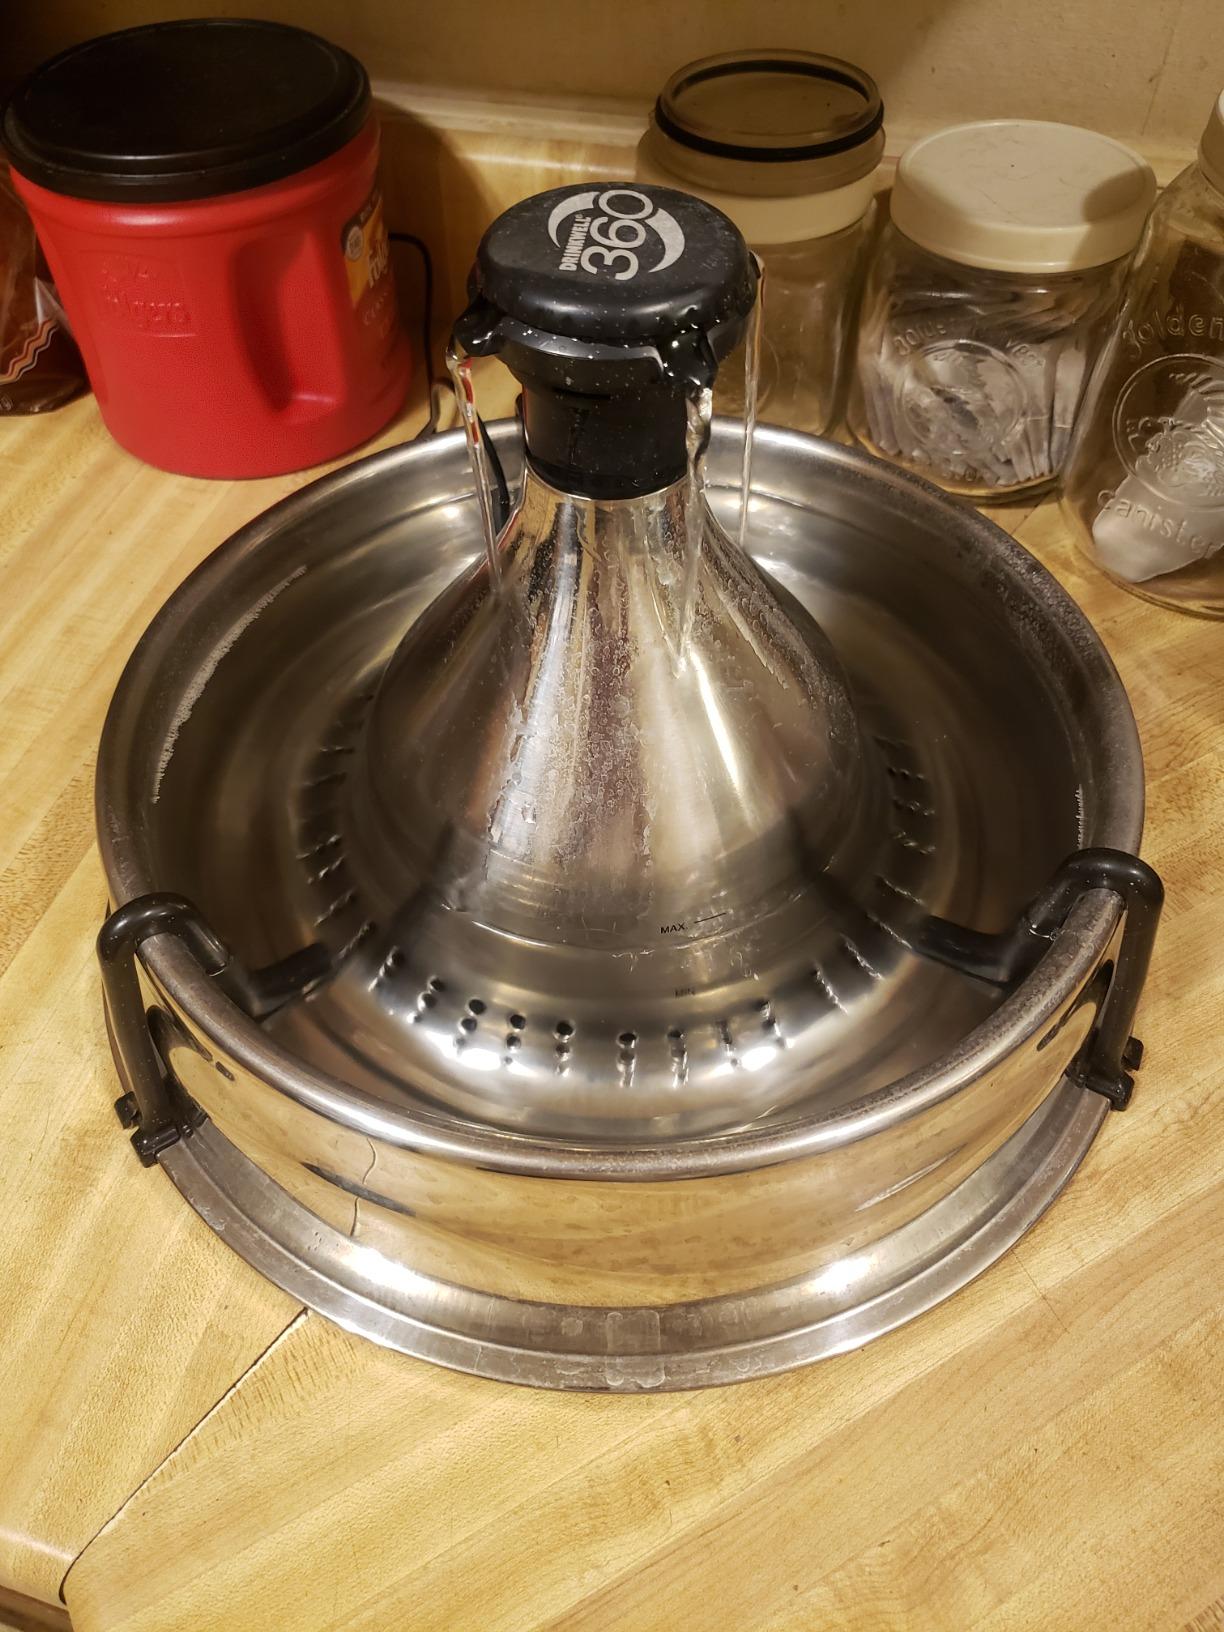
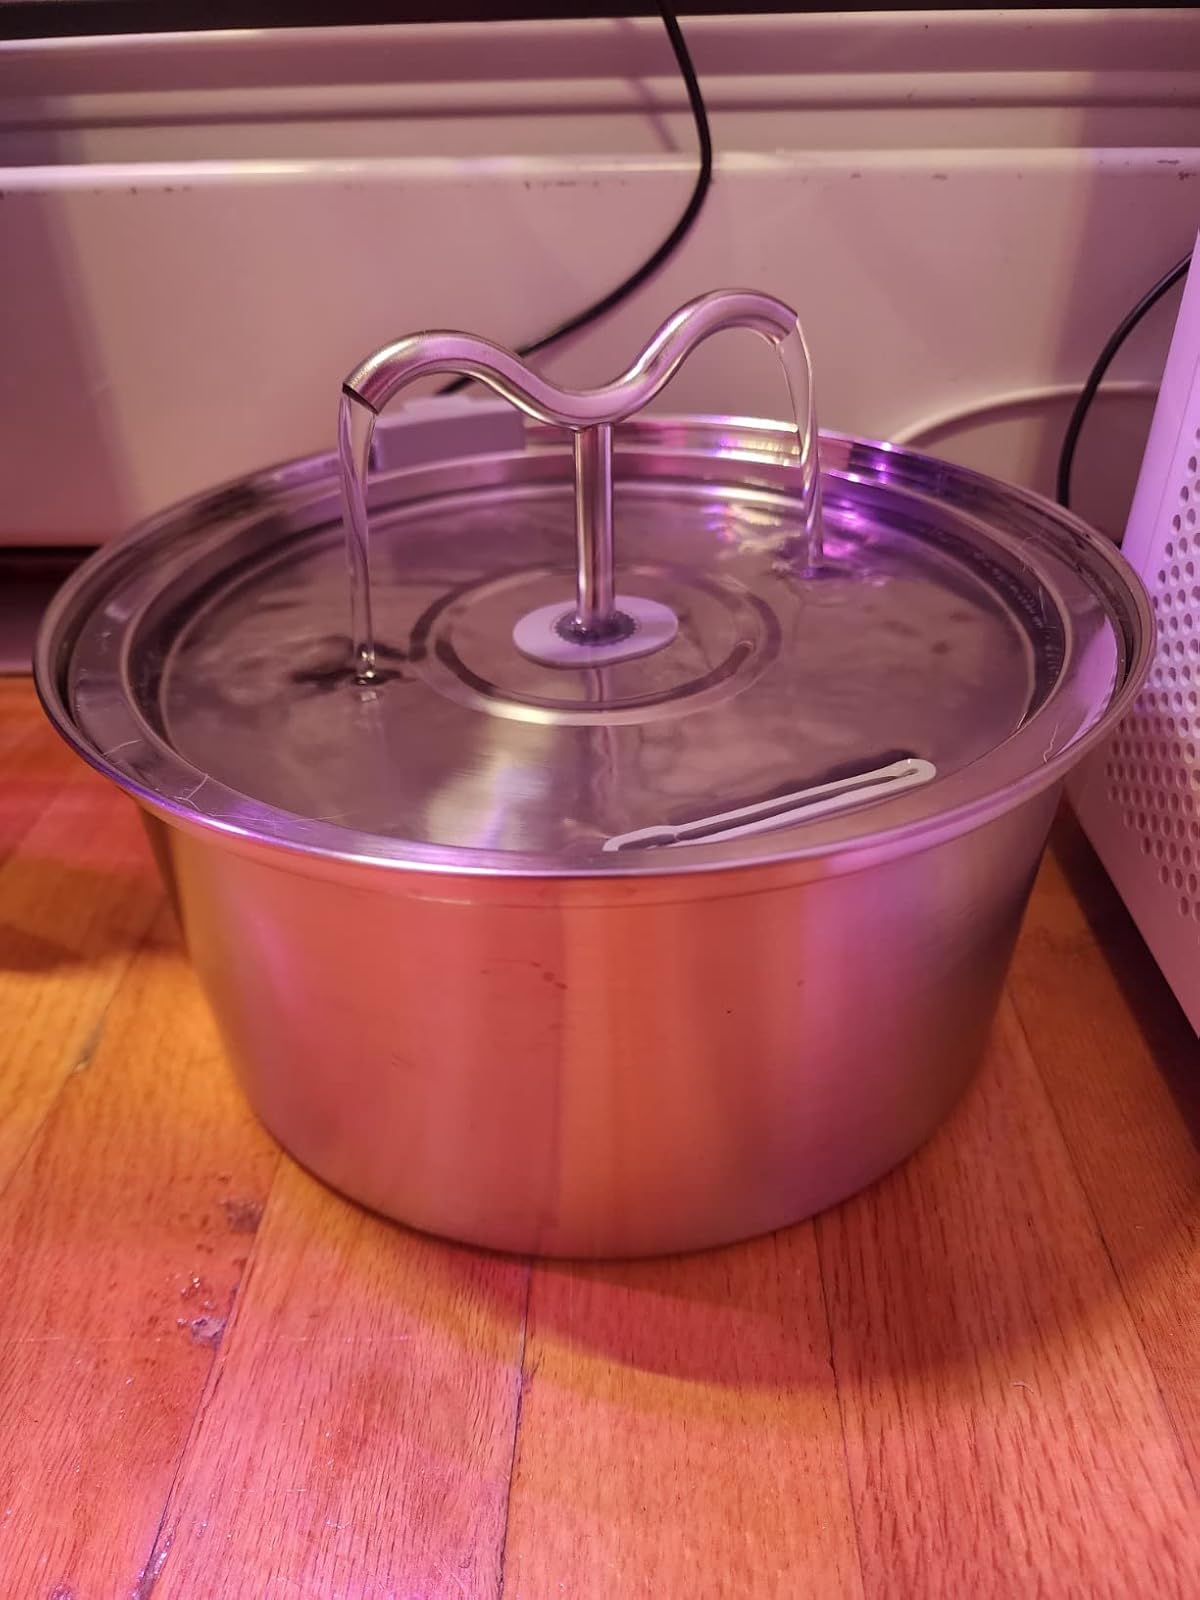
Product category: items_bowl
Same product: no